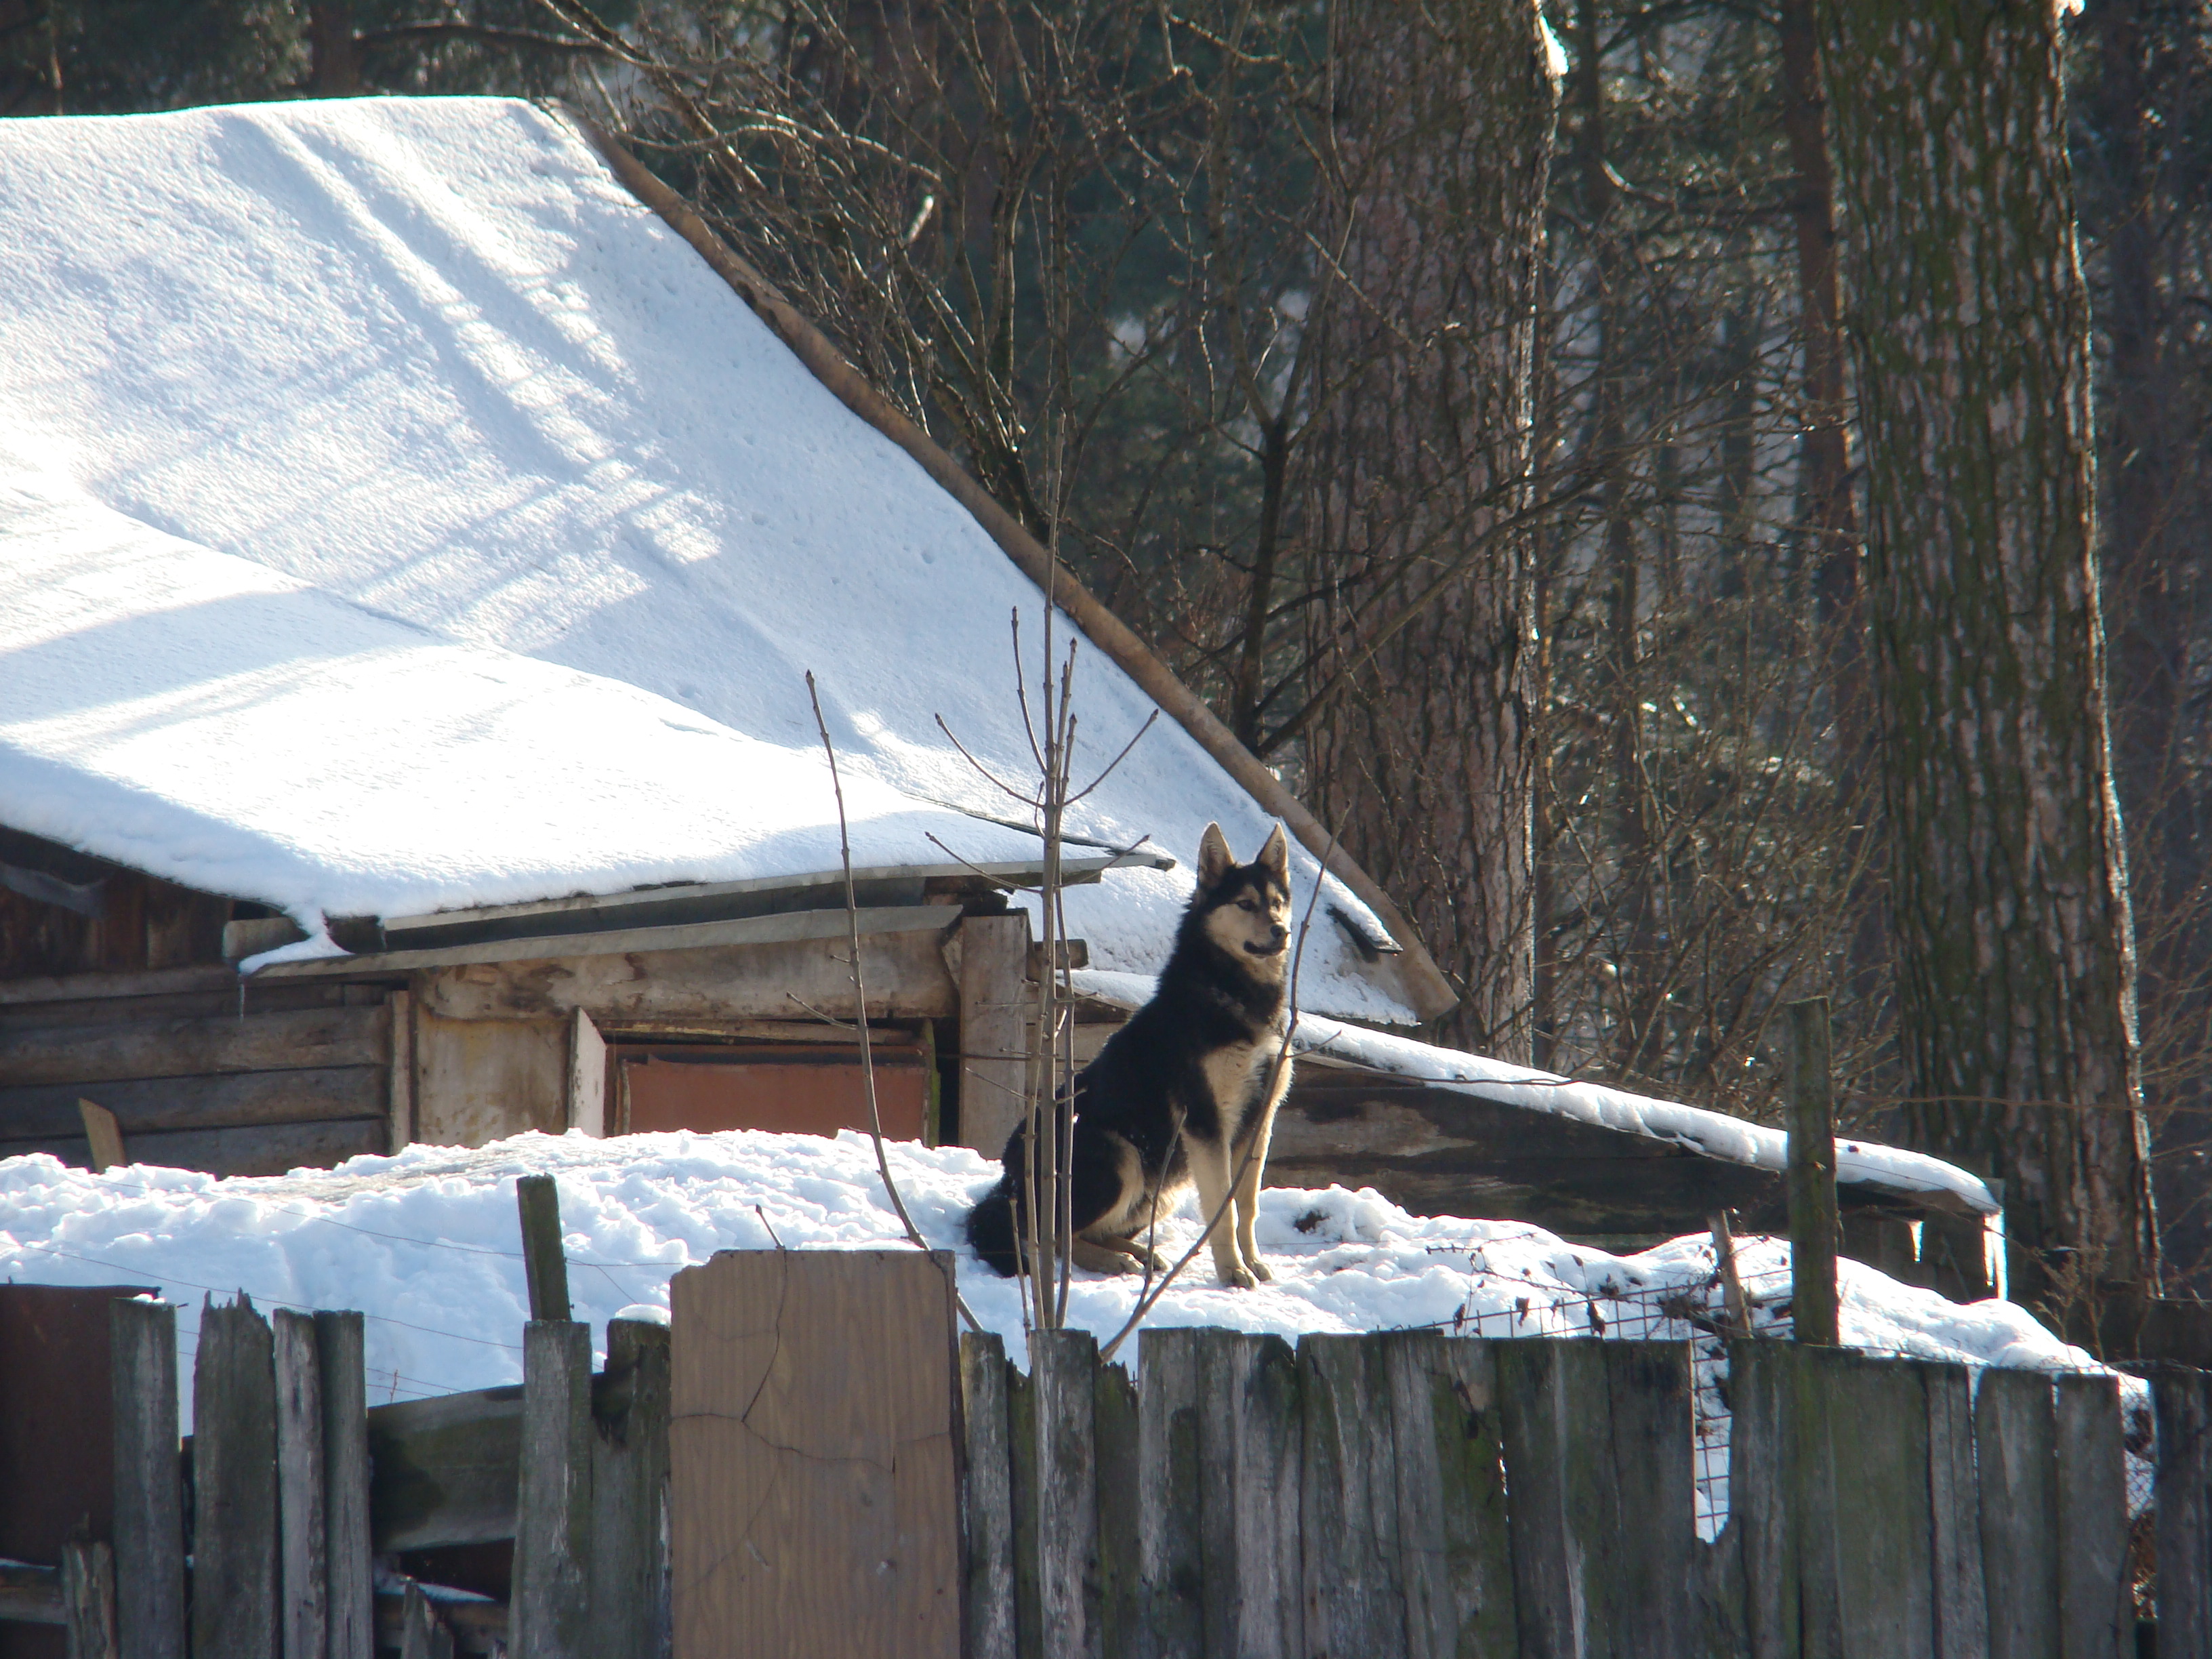
snow, winter, weather, sony, russia, moscowregion, dsc, h9, dsch9, peredelkino